Kensington Plantation House

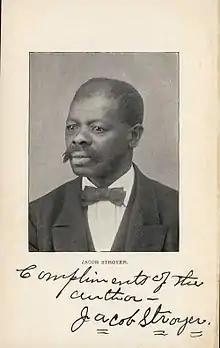
Photograph of Jacob Stroyer who was enslaved by the Singletons as a child

While Matthew Richard Singleton managed Kensington Plantation, he enslaved at least 281 men, women, and children at the site. According to the 1850 U.S. Census, 97 of these individuals were age ten or younger. Among them was Jacob Stroyer (1849–1908), who would have been less than two years old at the time. In his autobiography, "My Life in the South," Jacob Stroyer described growing up around livestock and making a case to become a hostler or a groom. As a small child, he was taught to ride horses with the understanding that he would eventually compete in races sanctioned by the South Carolina Jockey Club. His training included severe whippings for being thrown. The first of these, which would have occurred around the age of five, came with the newfound knowledge that his parents could not protect him:“And, although mother failed to help me at first, still I had faith that when he [the overseer] had taken me back to the stable yard, and commenced whipping me, she would come back and stop him, but I looked in vain, for she did not come. Then the idea first came to me that I, with my dear father and mother and the rest of my fellow negroes, was doomed to cruel treatment through life, and was defenceless ["sic"]."According to the 1850 U.S. Census, the livestock Stroyer cared for included 15 horses—which included the Singleton’s racing stock—80 head of cattle, 15 milk cows, 60 sheep, 217 pigs, and 28 mules. Enslaved laborers also worked the plantation's 2,600 improved acres of land, planting and harvesting 7,000 bushels of corn, 3,500 bushels of oats, 3,000 bushels of sweet potatoes, and 405 bales of cotton in 1850 alone.